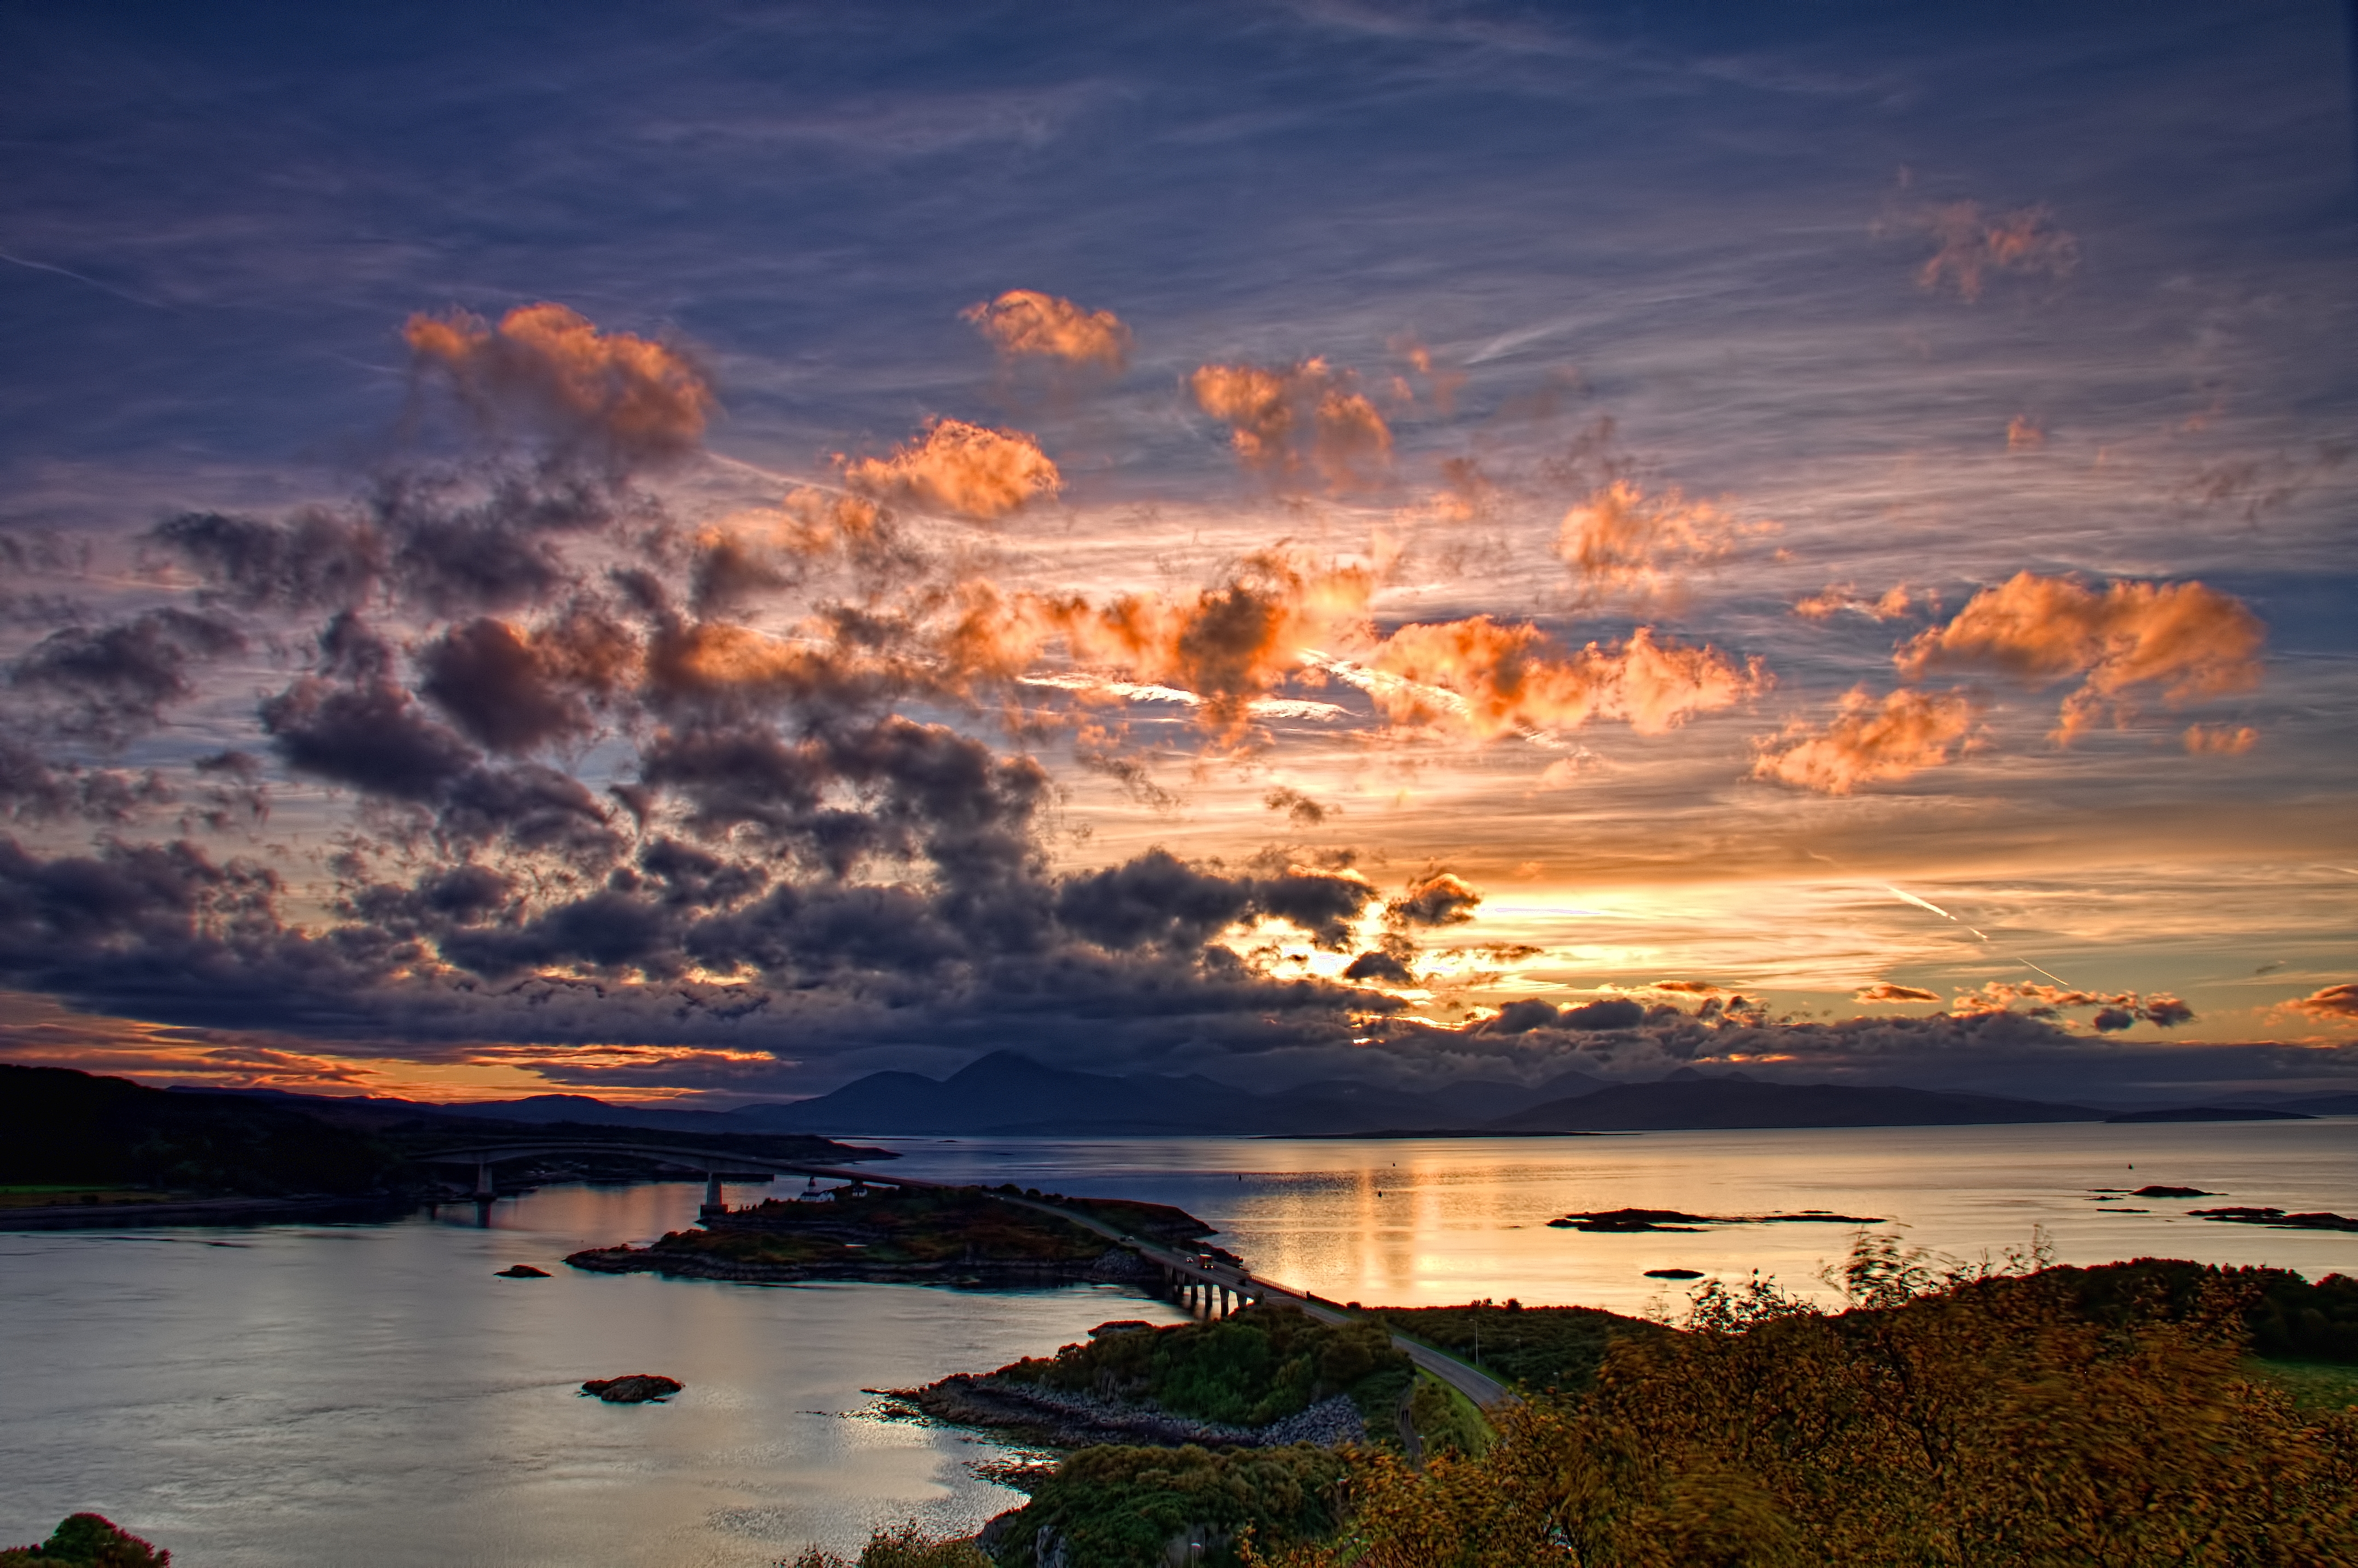
beach, sea, coast, ocean, horizon, cloud, sky, sunrise, sunset, morning, shore, dawn, dusk, evening, reflection, bay, autofocus, loch, greatphotographers, cuillin, greaterphotographers, greatestphotographers, afterglow, skyebridge, lochalsh, red sky at morning